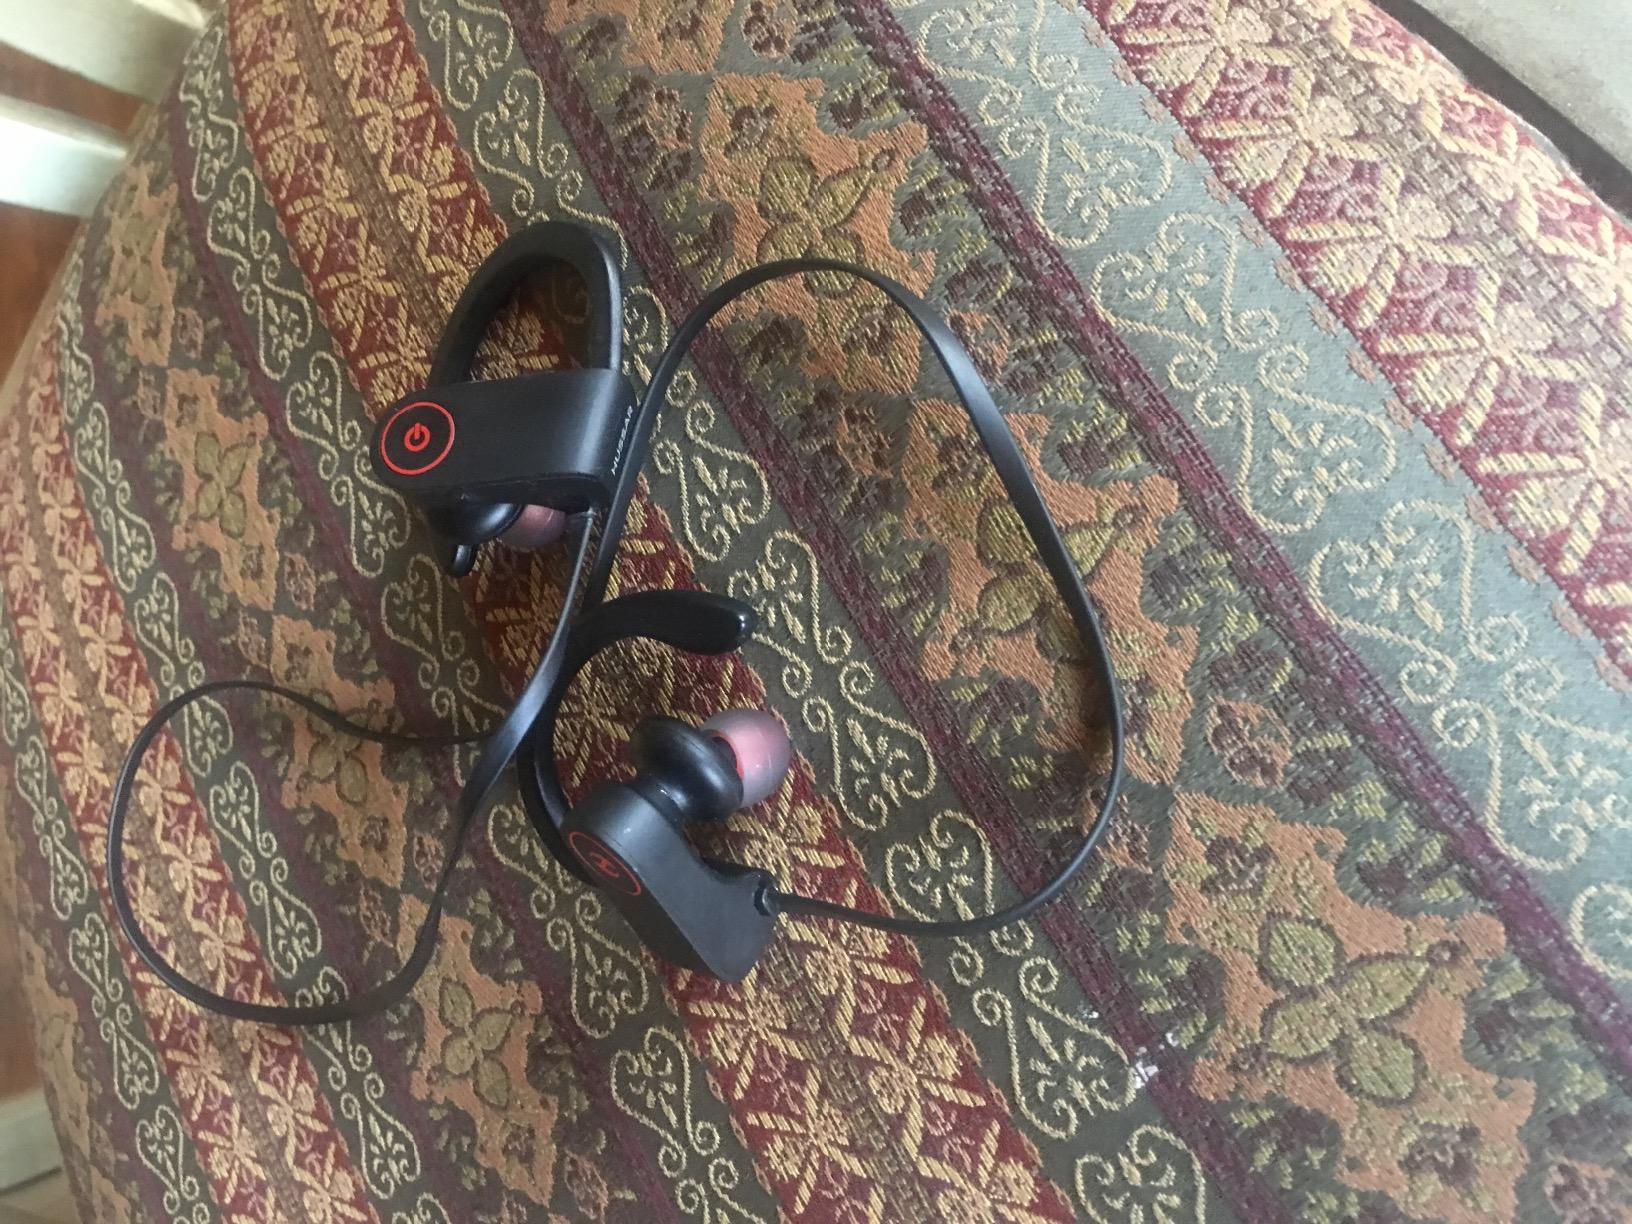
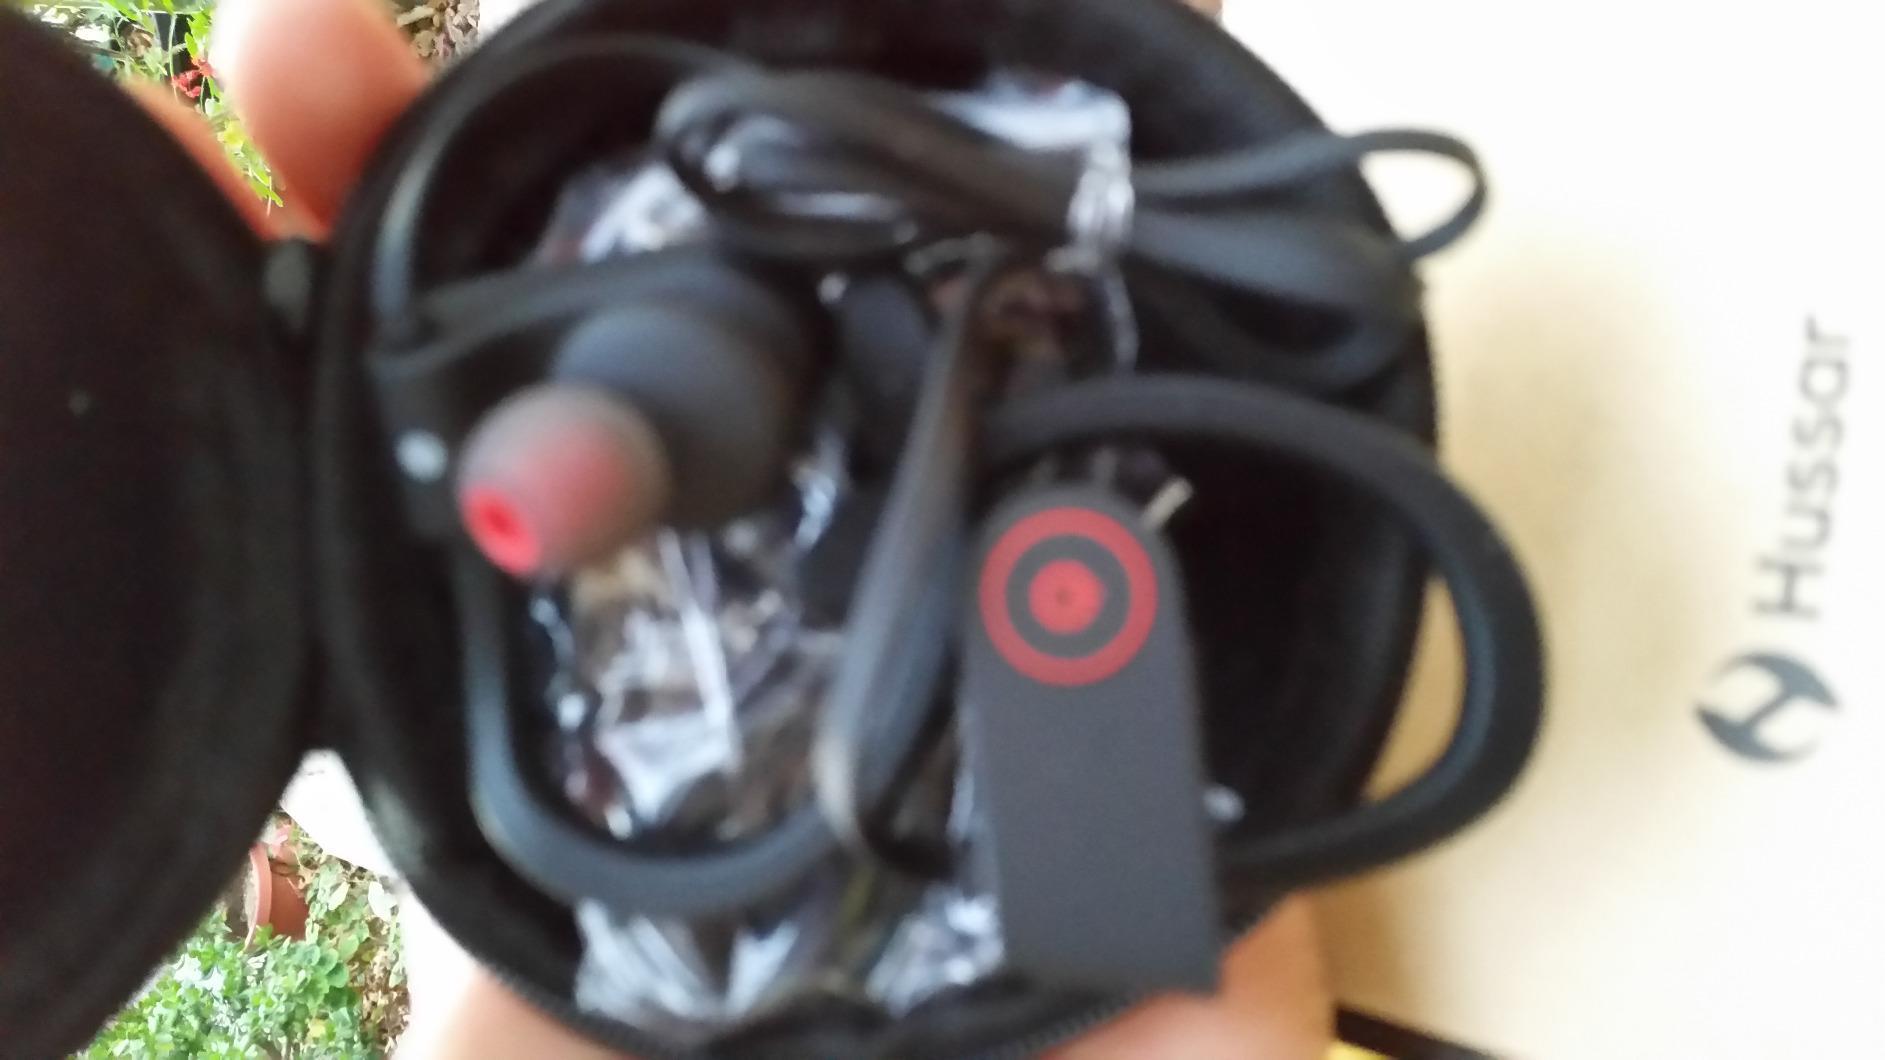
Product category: headphones
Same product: yes